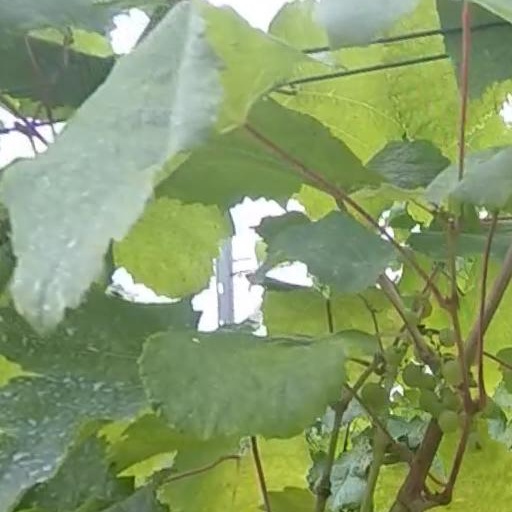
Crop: grape